Answer in natural language. Considering the relative positions, is sleek silver floor lamp with white drum shade (highlighted by a green box) above or below black colour chair (highlighted by a red box)? Choose between the following options: above or below
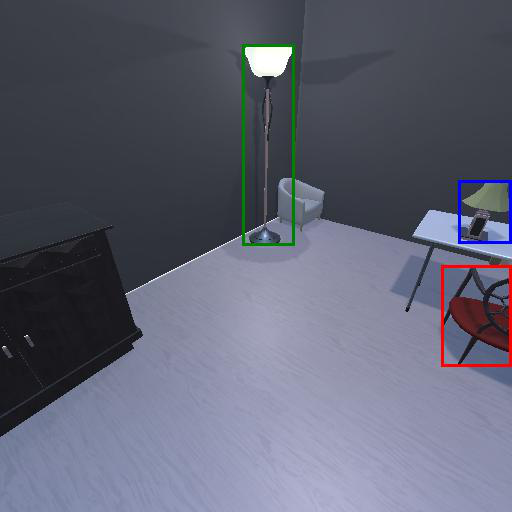
<answer>above</answer>